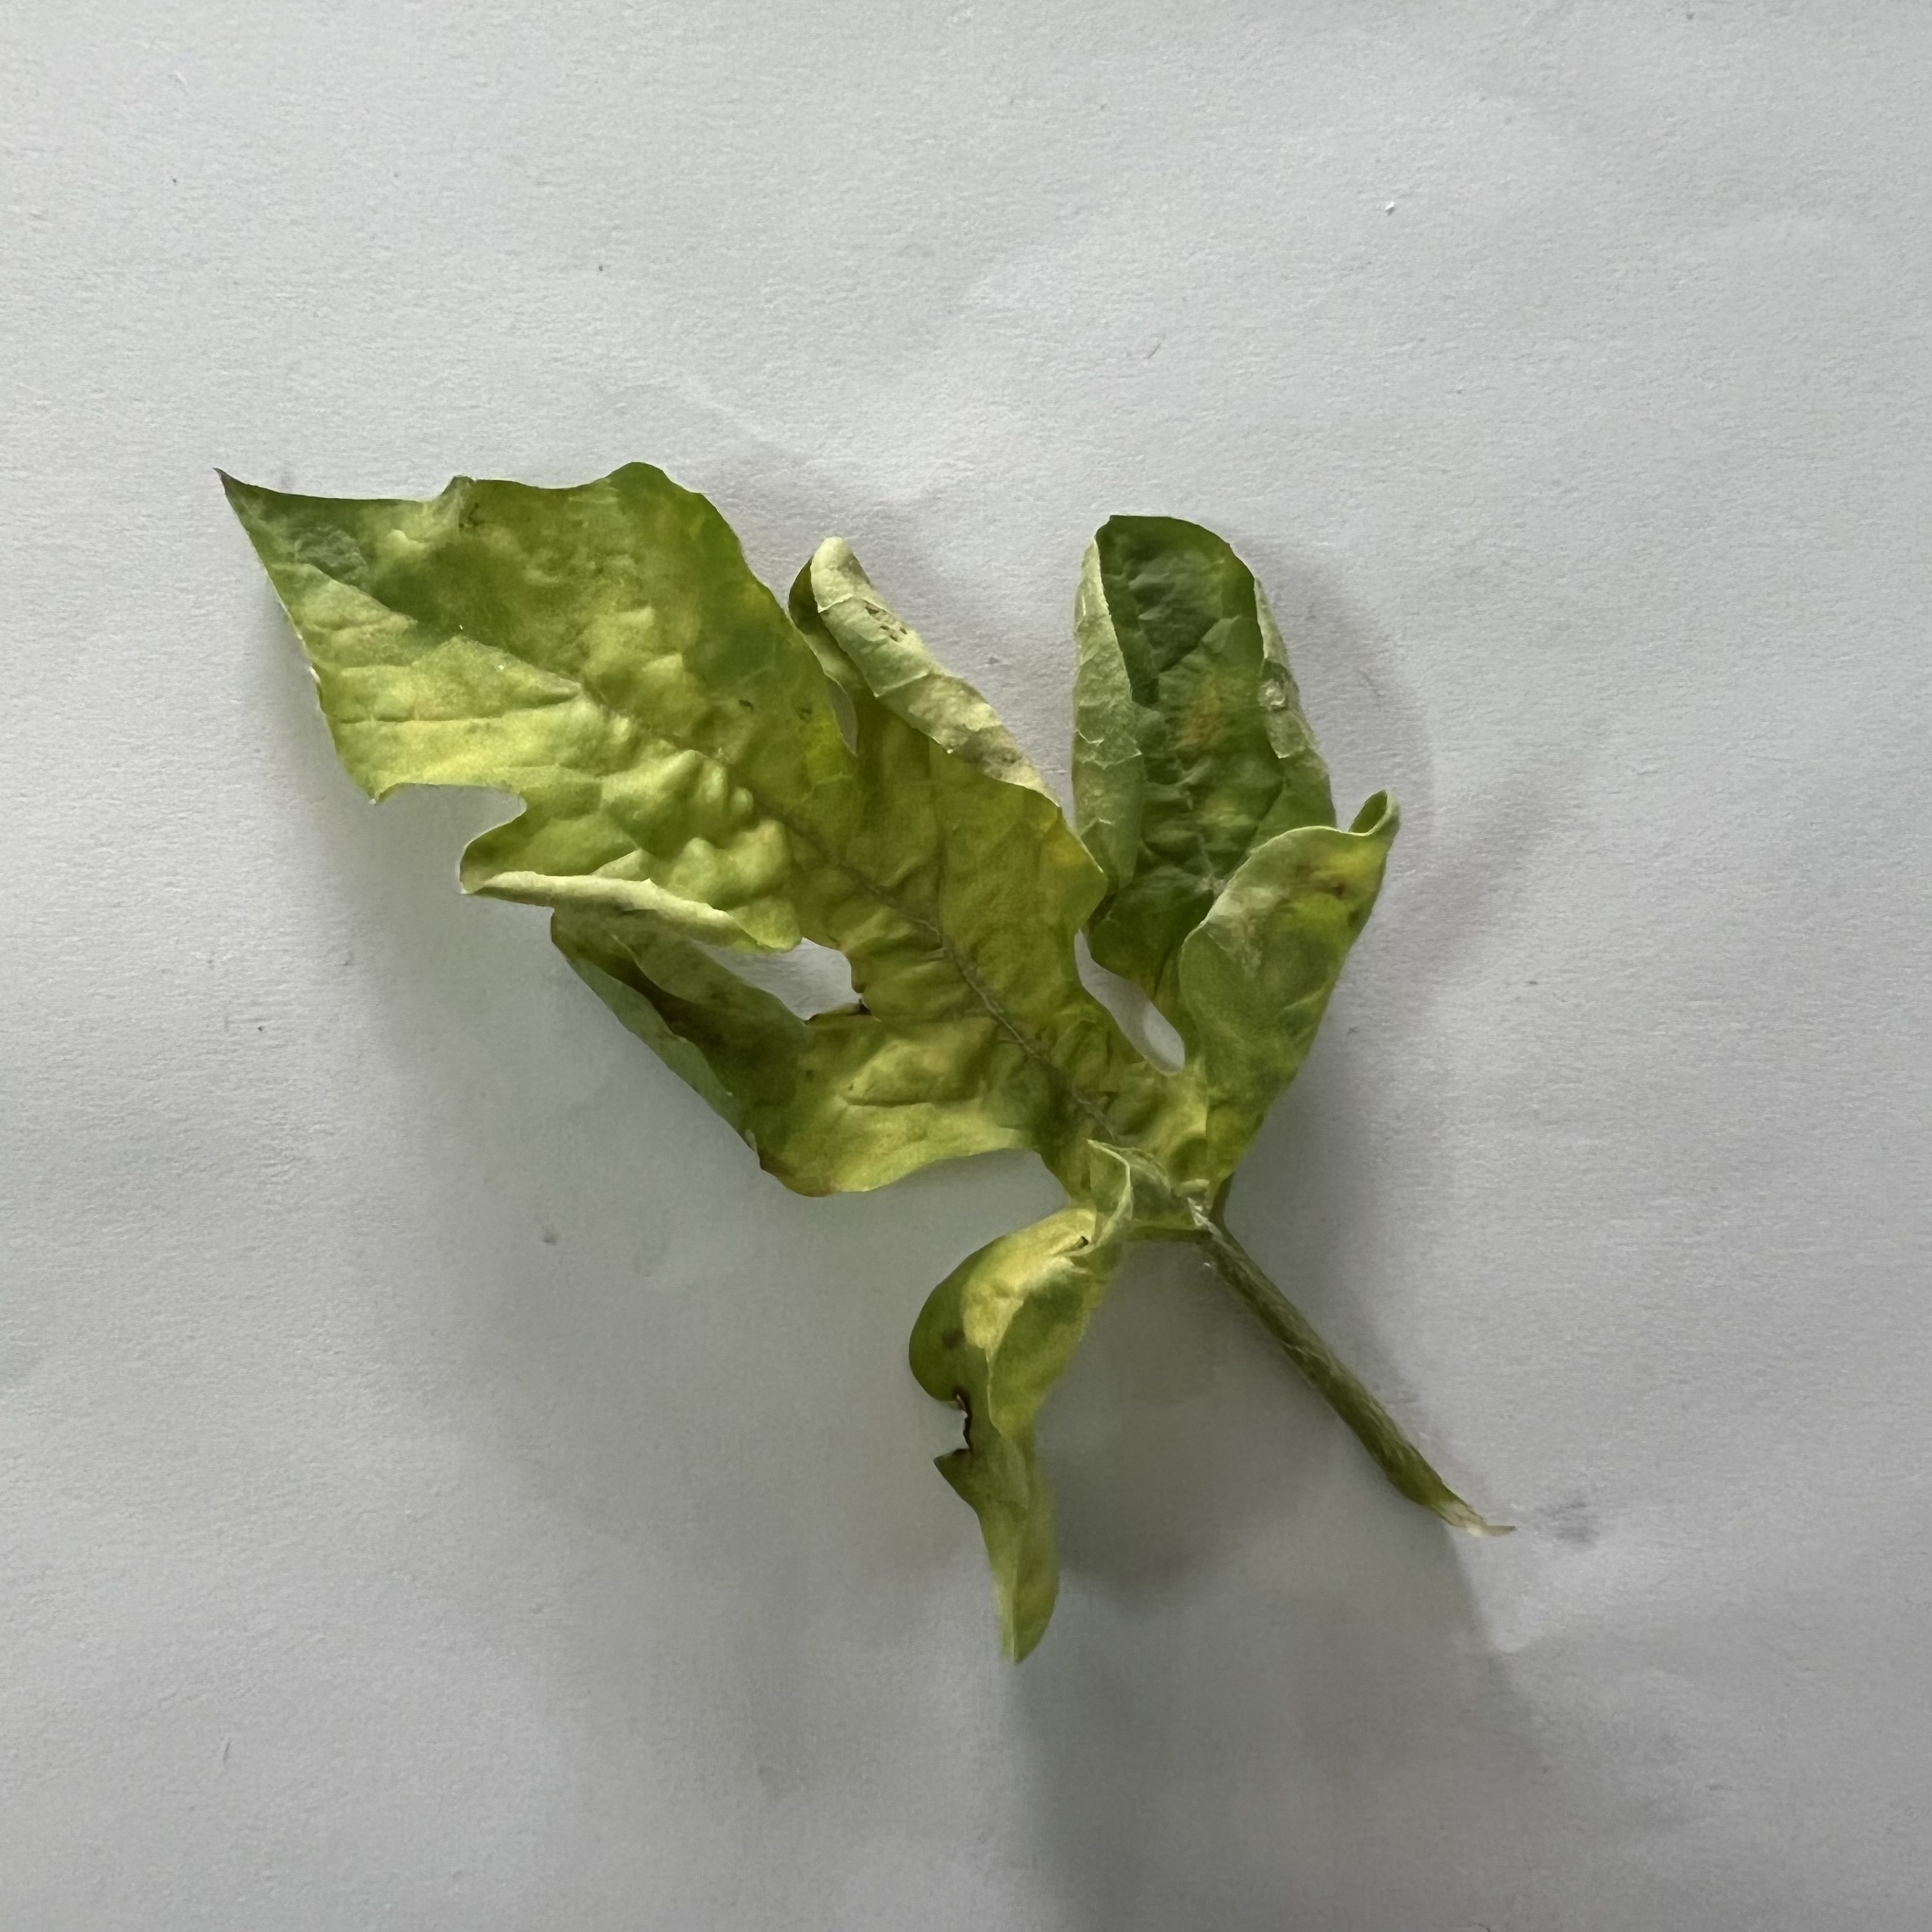
Label: Mosaic_Virus